The Posies

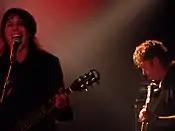
The Posies performing at the Apolo in Barcelona in October 2008.

The band recorded an album together late in 1999, but Stringfellow later decided to break up the band and re-recorded the album with the help of studio musicians; it was to be released in September 2001. Meanwhile, Auer formed a band of his own, released a pair of EPs, and began work on a full-length album, which was released in 2006 as "Songs from the Year of Our Demise".